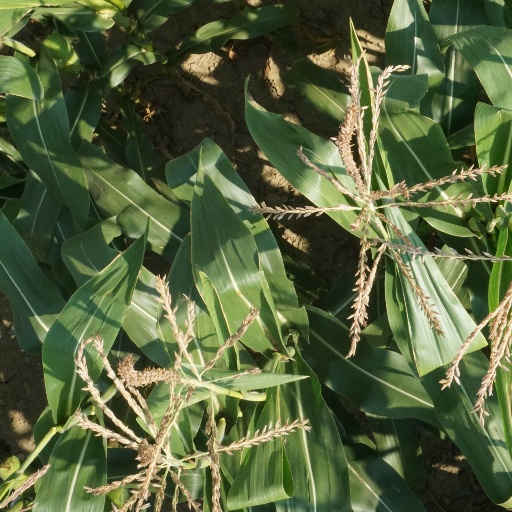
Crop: maize; corn